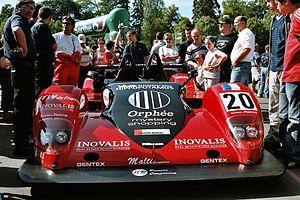
La Pilbeam MP93 est une voiture de course produite par Pilbeam Racing Designs et homologuée pour courir dans la catégorie Le Mans Prototype de l'Automobile Club de l'Ouest.